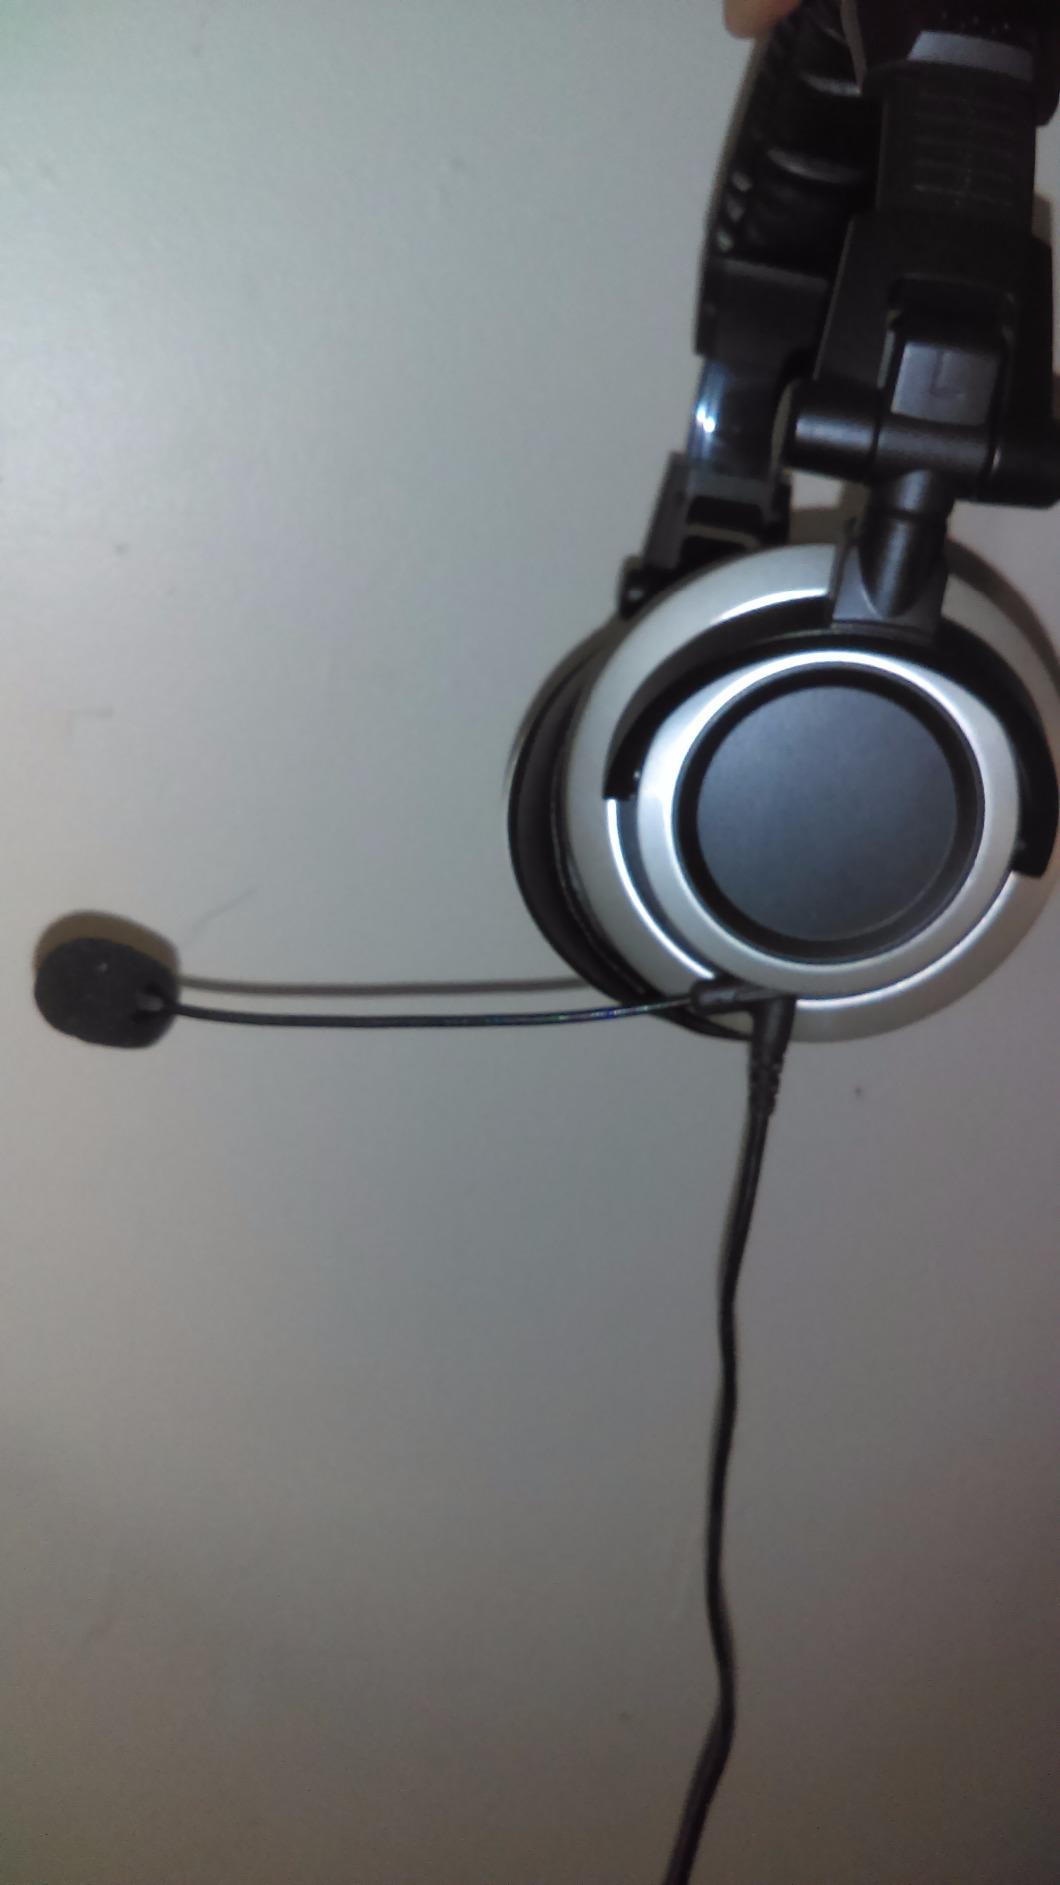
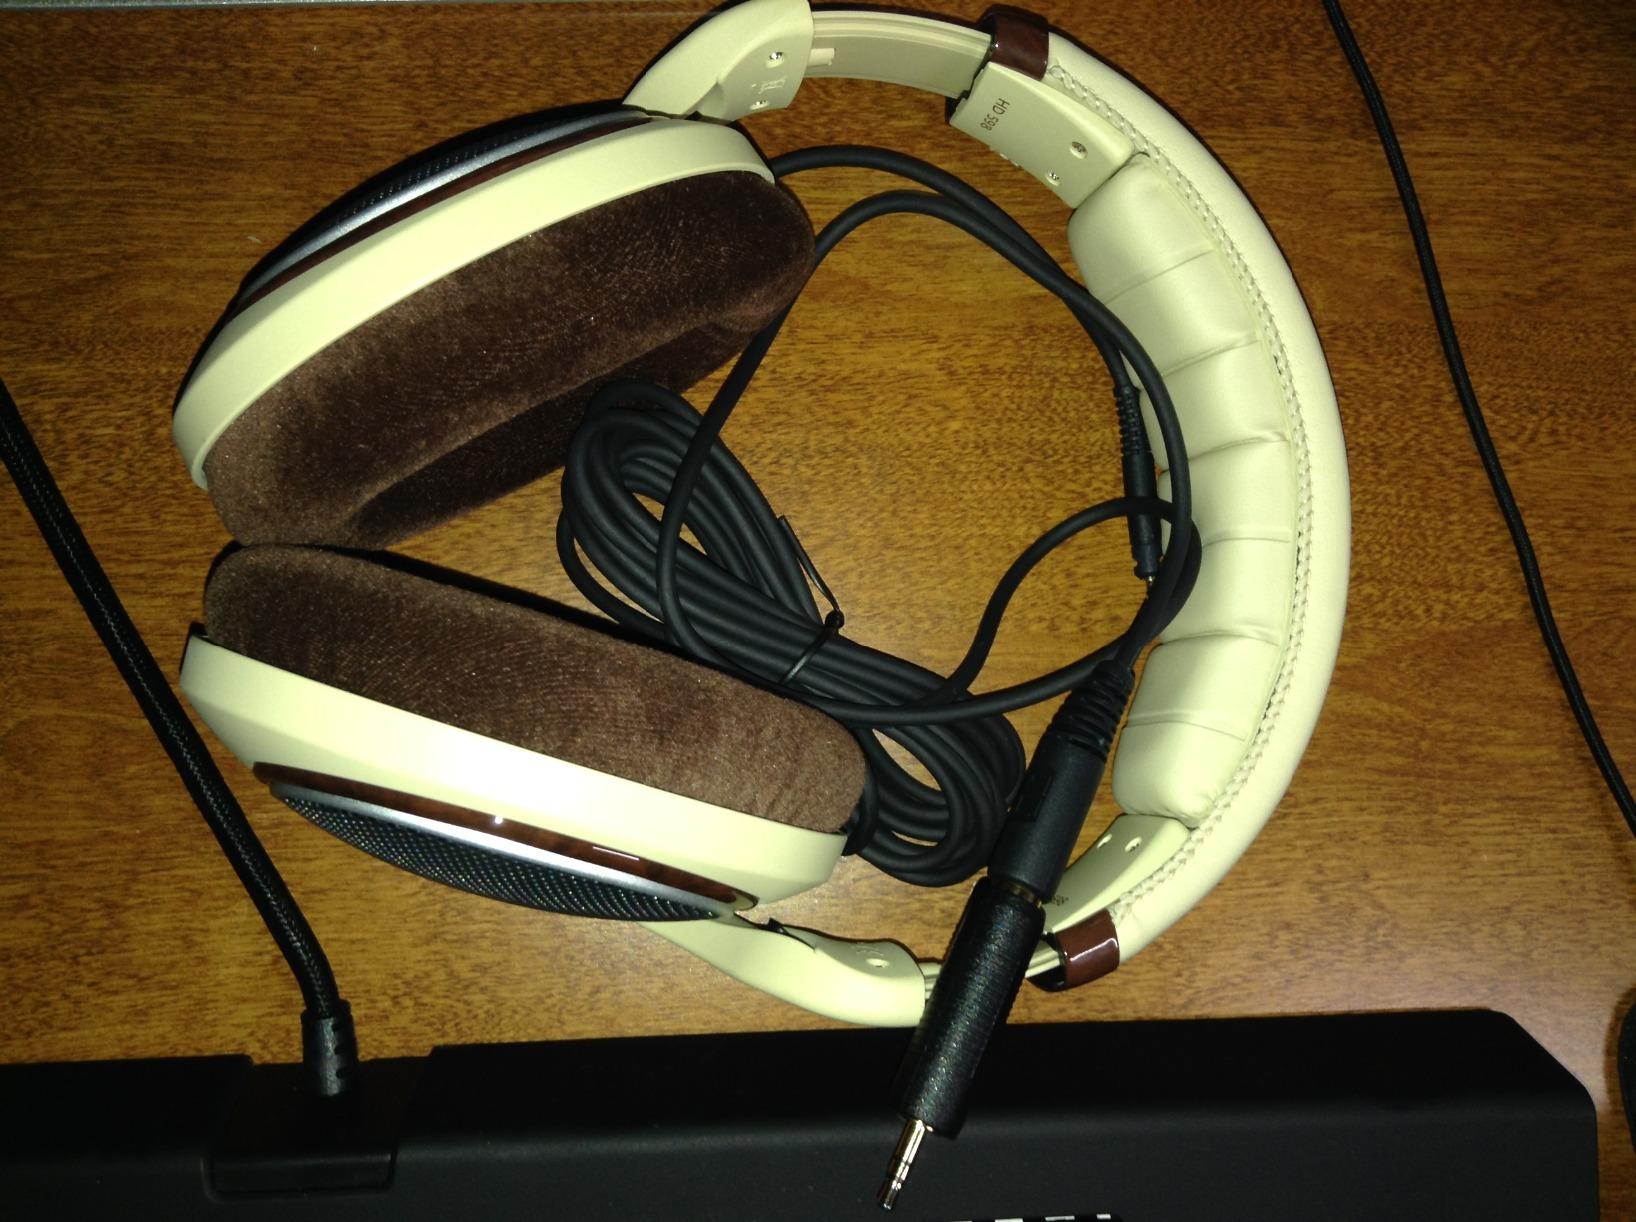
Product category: headphones
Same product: no